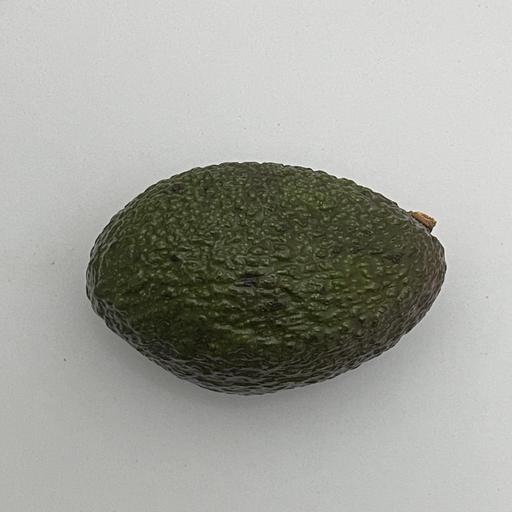
Crop type: Avocado